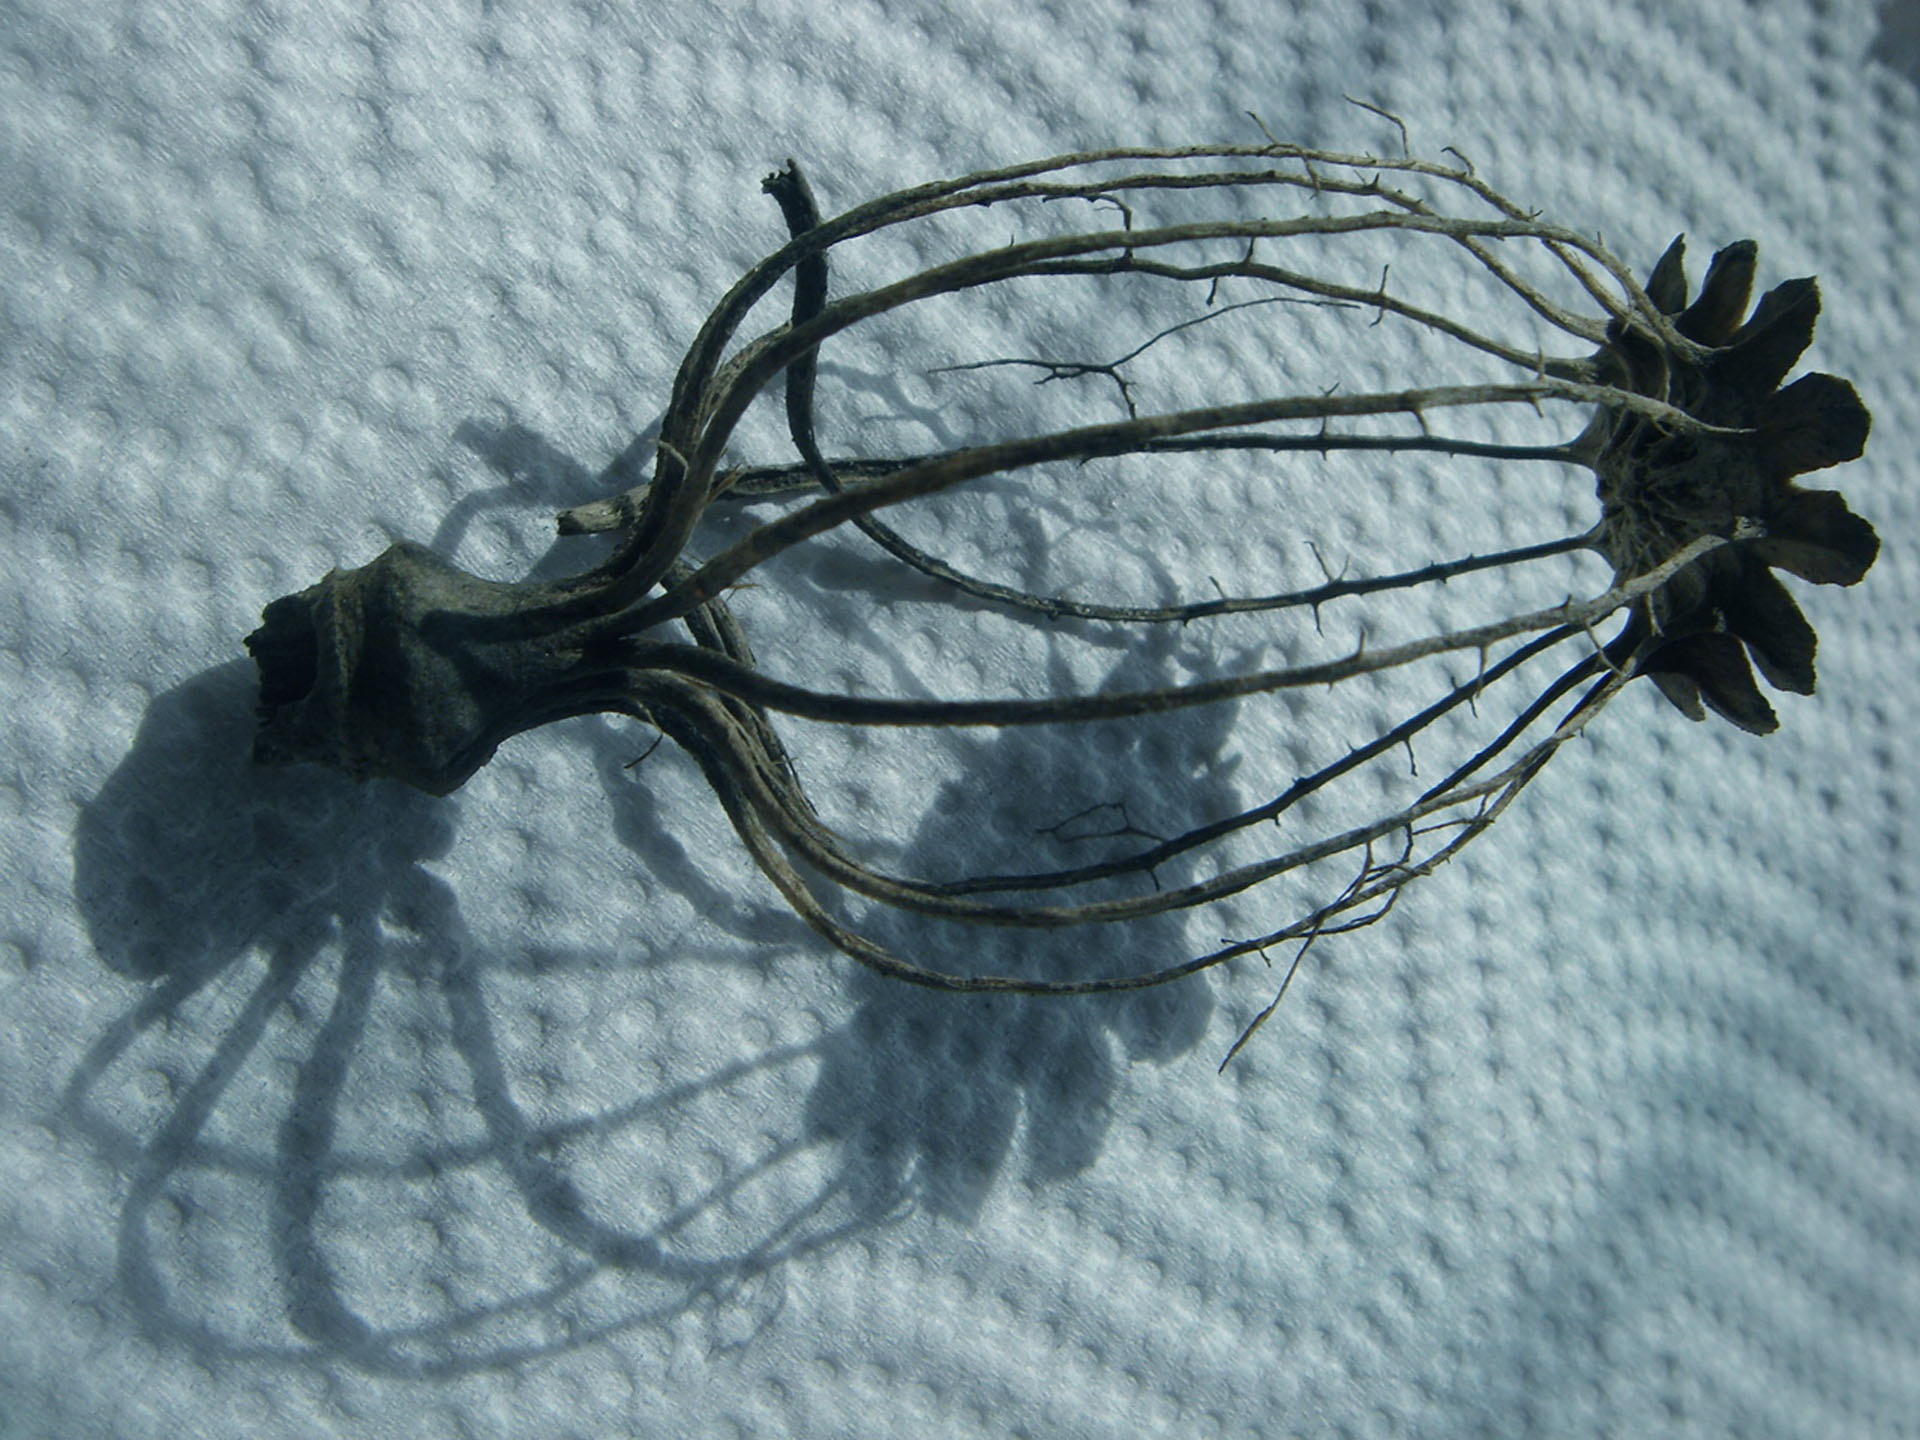
wing, light, shadow, empty, close up, glasses, simplicity, fetus, poppyhead